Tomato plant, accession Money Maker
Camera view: vertical (180 deg); turntable rotation: 60 degrees
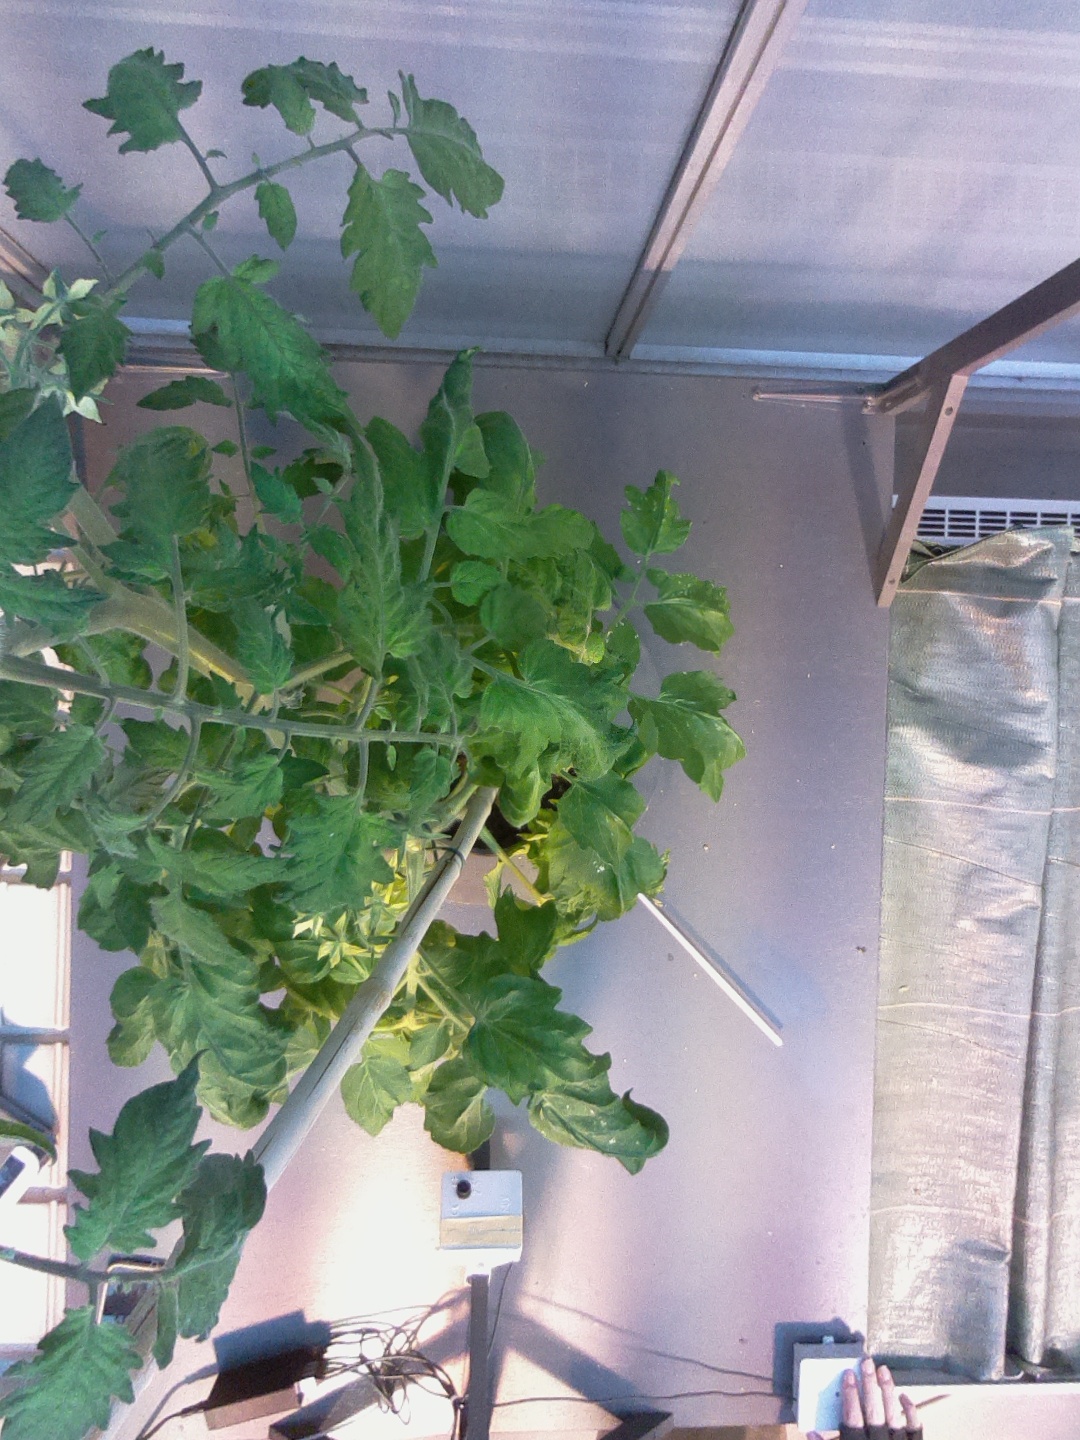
BBCH growth stage 70: Fruits at the main stem or branches visibles